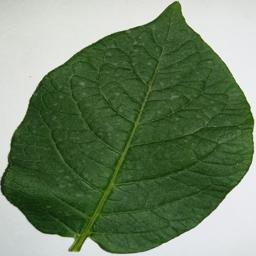
Etiqueta: Sana